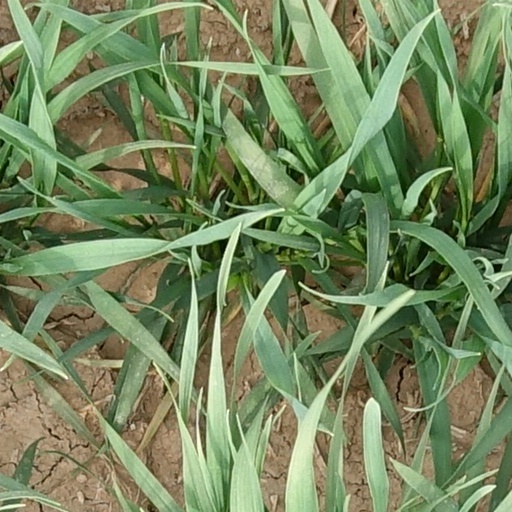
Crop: wheat